Breeder reactor

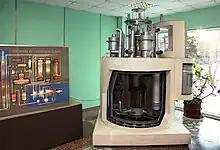
A cutaway model of the BN-600 reactor, superseded by the BN-800 reactor family

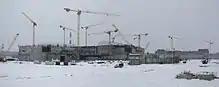
Construction of the BN-800 reactor

Russia has a plan for increasing its fleet of fast breeder reactors significantly. A BN-800 reactor (800 MWe) at Beloyarsk was completed in 2012, succeeding a smaller BN-600. It reached its full power production in 2016. Plans for the construction of a larger BN-1200 reactor (1,200 MWe) was scheduled for completion in 2018, with two additional BN-1200 reactors built by the end of 2030. However, in 2015 Rosenergoatom postponed construction indefinitely to allow fuel design to be improved after more experience of operating the BN-800 reactor, and among cost concerns.